Bingen (Rhein) Stadt station

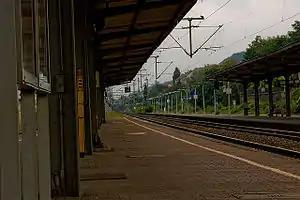

Bingen (Rhein) Stadt station (Bingen town station) is, after Bingen Hauptbahnhof, the second largest station in the town of Bingen am Rhein in the German state of Rhineland-Palatinate. The station is located on the West Rhine Railway between Koblenz to Mainz. Furthermore, the station is the beginning and end of the Rheinhessen Railway to/from Worms. The station is classified by Deutsche Bahn as a category 4 station.